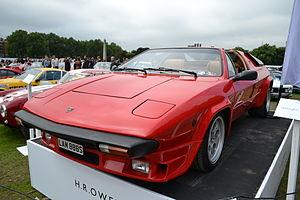
La Lamborghini Silhouette est une voiture de sport du constructeur automobile italien Lamborghini, développement de la Lamborghini Urraco P300. Seuls deux prototypes et 53 exemplaires seront produits entre 1976 et 1979, le dernier construit ayant servi de prototype pour la Jalpa.